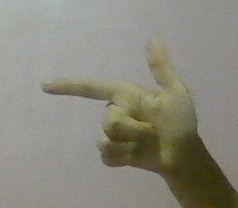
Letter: yaa